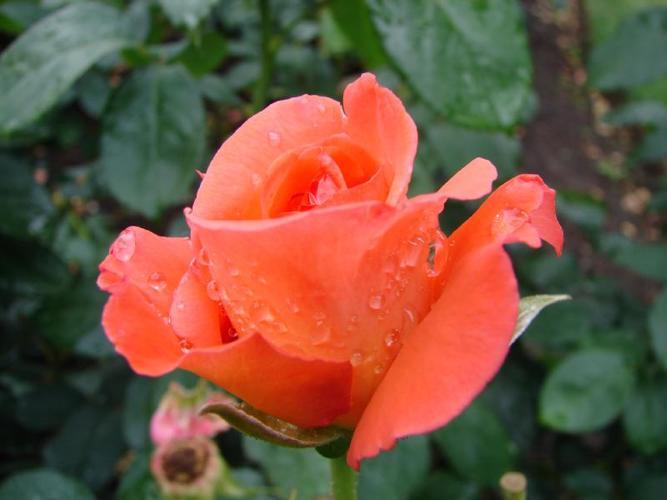
Label: rose